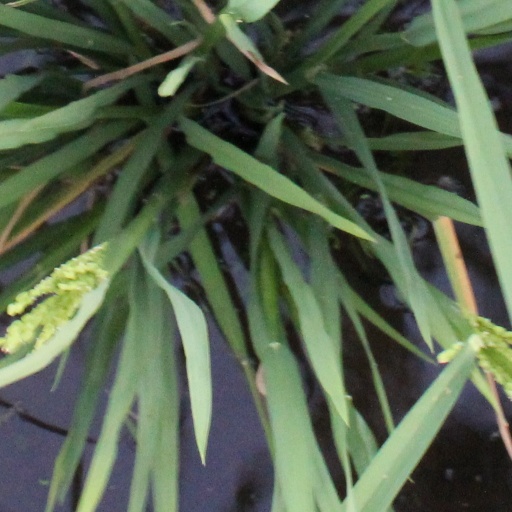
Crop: rice